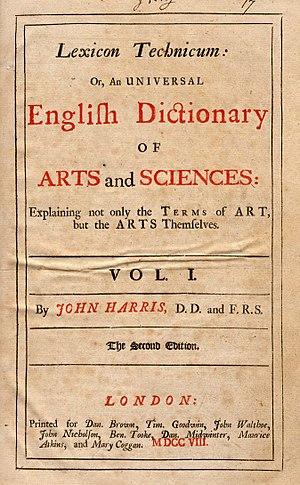
John Harris né en 1666 dans le Shropshire, mort le 7 septembre 1719 à Norton Court était un pasteur, scientifique, écrivain et encyclopédiste anglais.